Maithon Dam

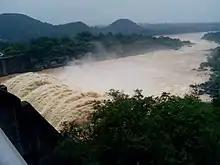
Reservoir of Maithon

A vast hydro meteorological station with VHF/wireless facilities exists over the Damodar catchment area. On a real time basis (hourly, 3 hourly, 6 hourly) data of river gauge, rainfall river discharge are measured and transmitted through existing communication network to the central flood station at Maithon. The Indian Meteorological Department, Kolkata, transmits the rainfall forecast for the next 24 hours for the entire Damodar Valley region to Maithon. A computer model at the Flood Forecasting Unit at Maithon estimates the inflow into the reservoirs based on the real time data and rainfall forecast.